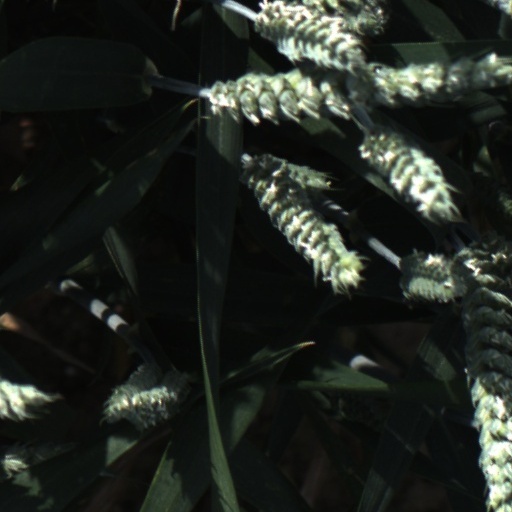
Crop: wheat